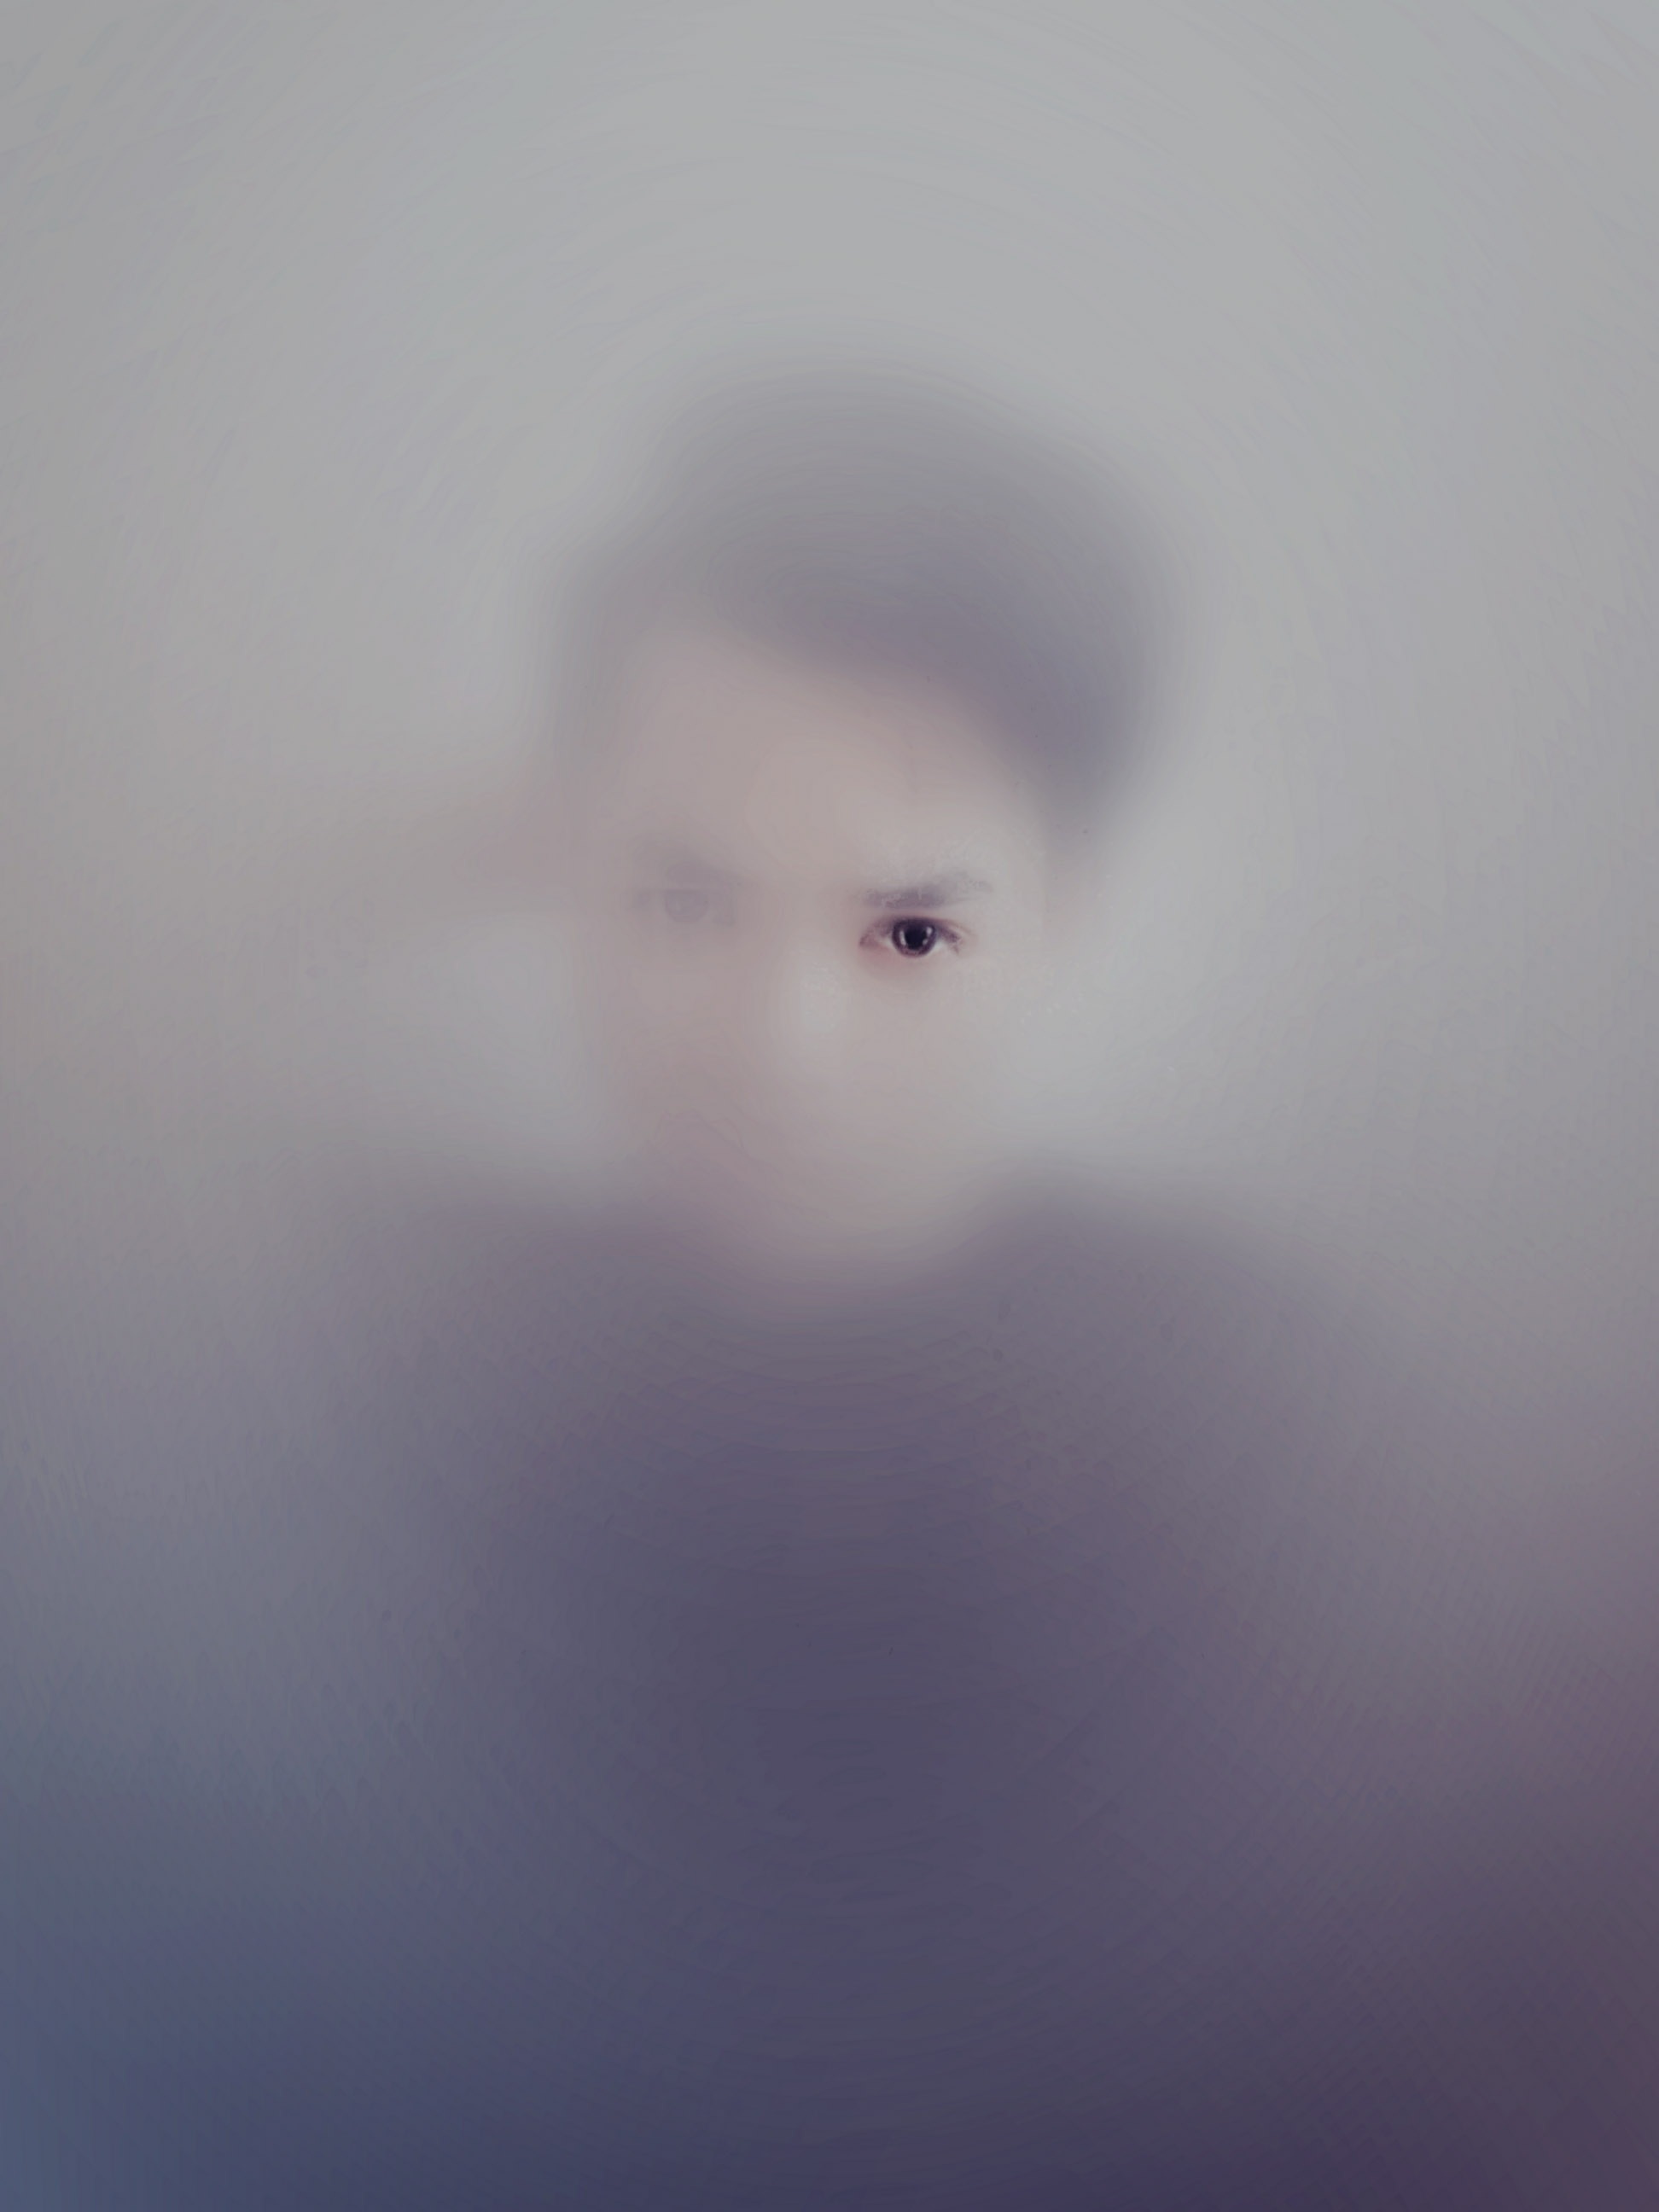
hand, creative, cloud, people, sky, sun, fog, mist, sunlight, atmosphere, male, portrait, focus, eye, fuzzy, atmospheric phenomenon, atmosphere of earth